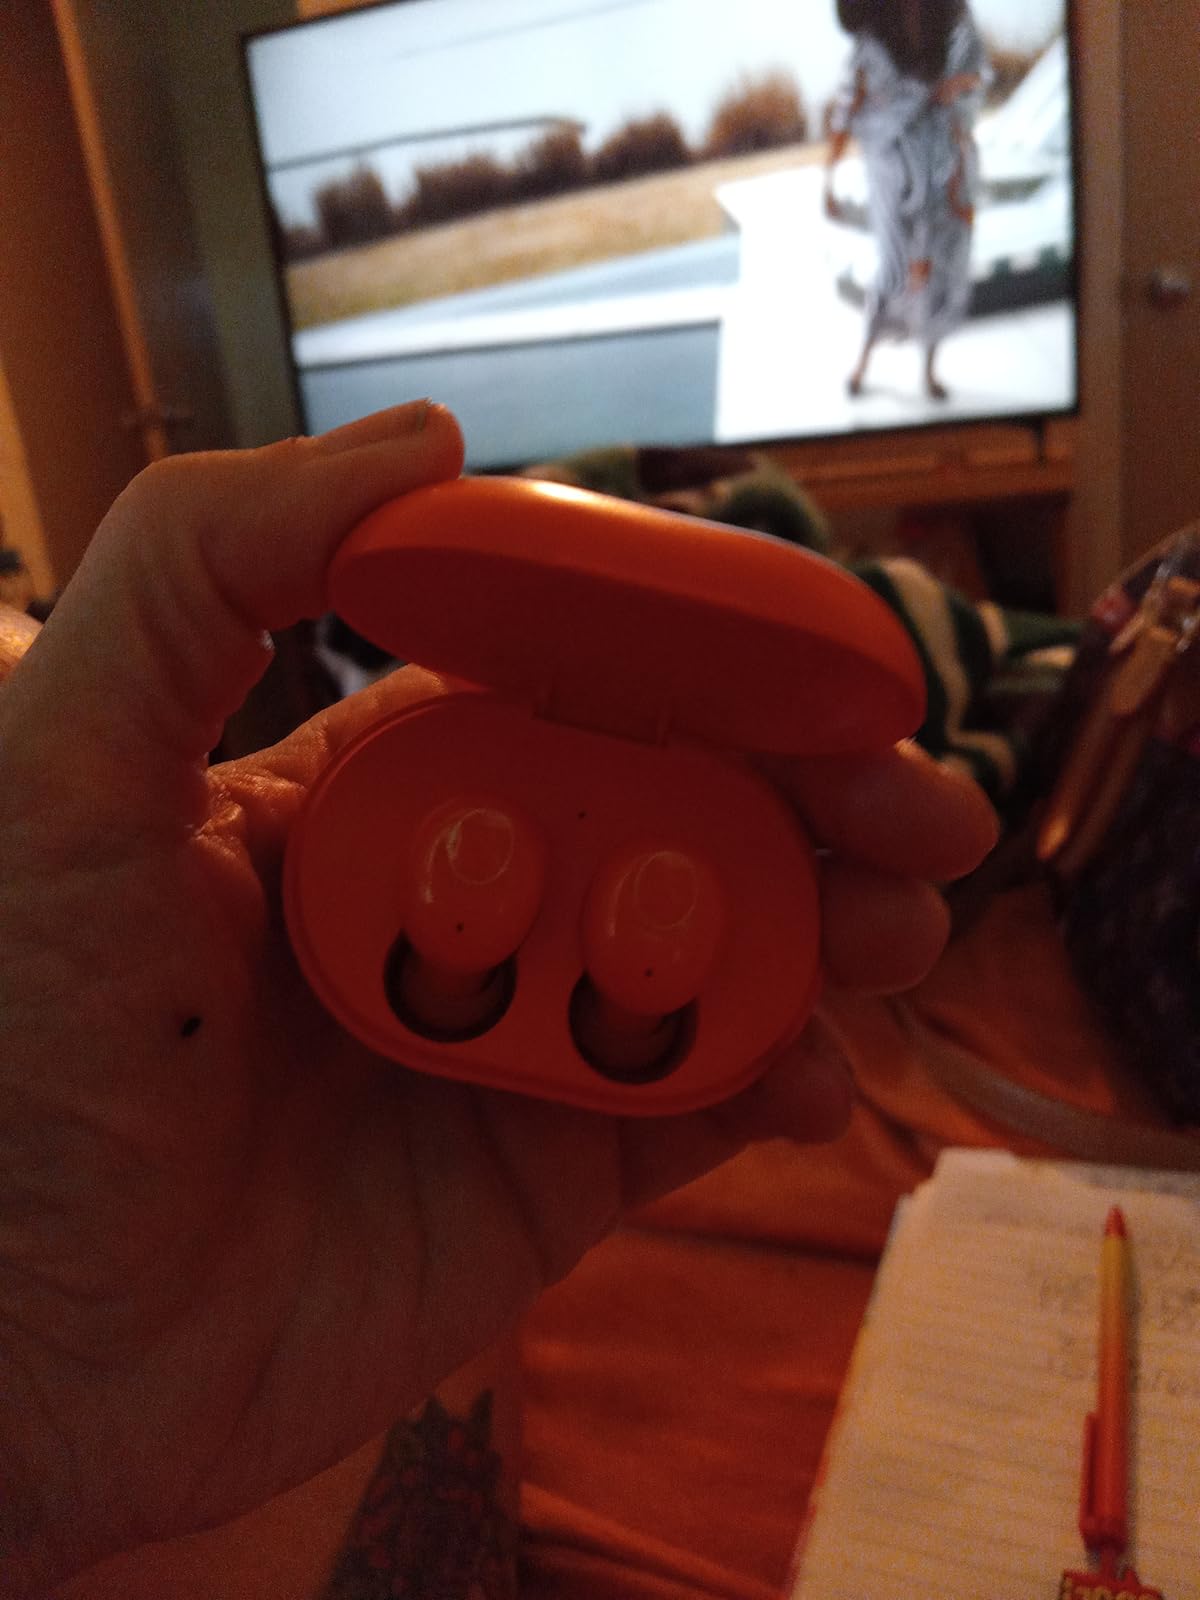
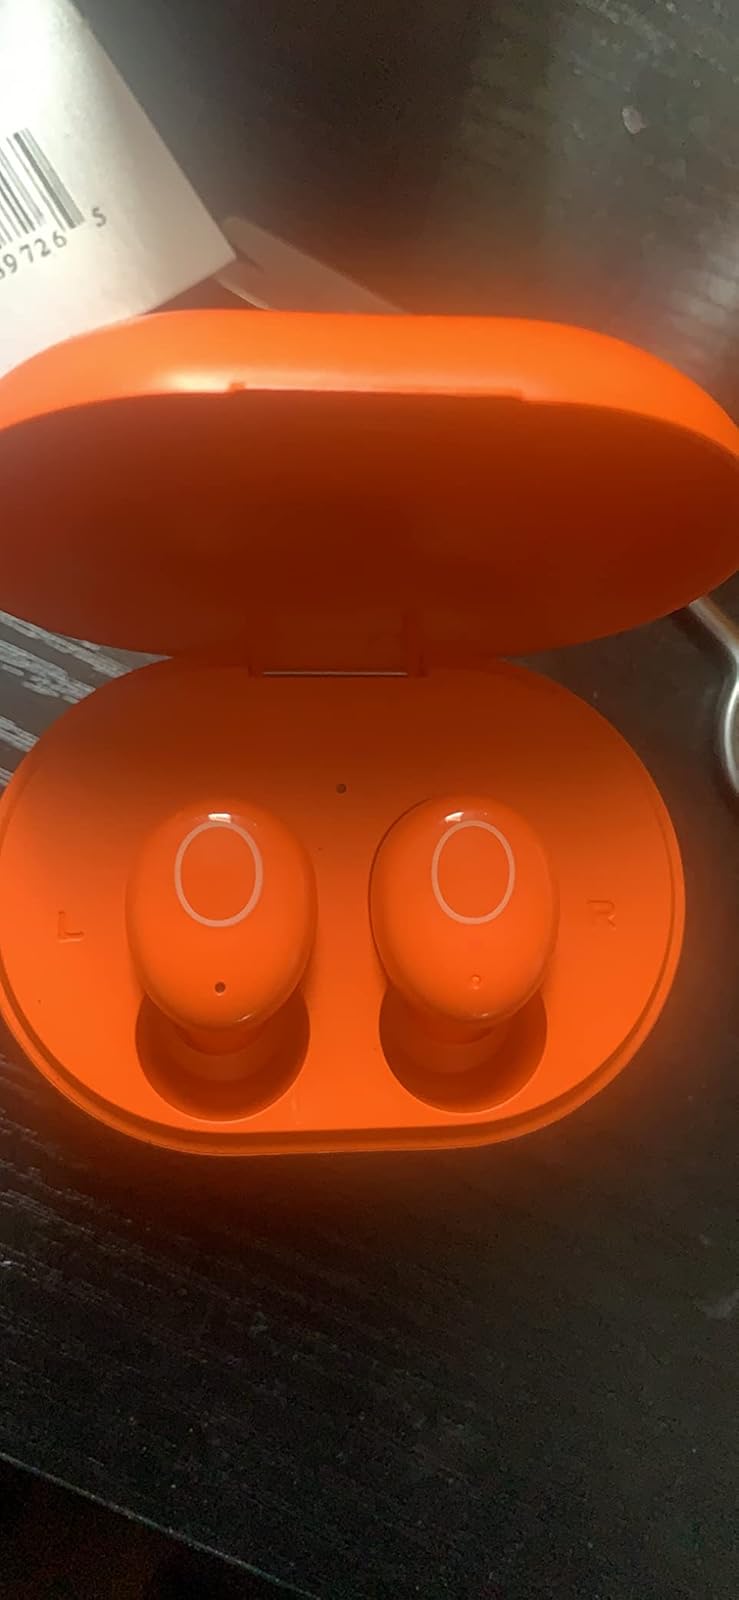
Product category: earbuds
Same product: yes